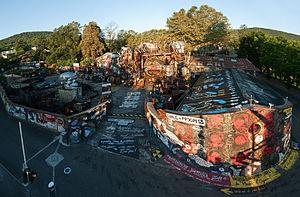
Vision demente et panoramique de la Demeure du Chaos
La Demeure du Chaos est un ancien relais de poste du XVIIᵉ siècle, situé à Saint-Romain-au-Mont-d'Or, entièrement transformé et déstructuré sous l'impulsion de Thierry Ehrmann, son actuel propriétaire.